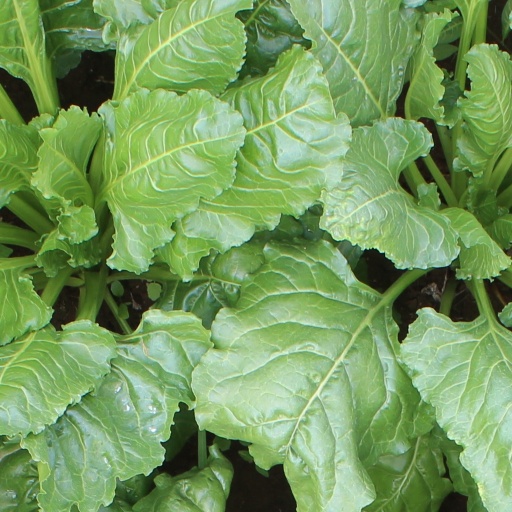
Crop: sugar beet